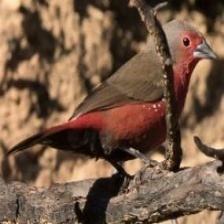
Species: AFRICAN FIREFINCH
Scientific name: LAGONOSTICTA RUBRICATA
ImageNet parent category: house_finch